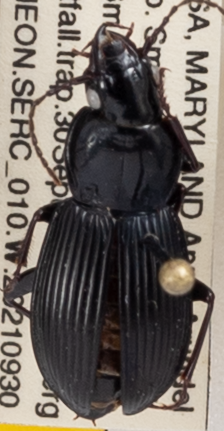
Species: Pterostichus stygicus
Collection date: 2021-09-30
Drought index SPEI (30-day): -0.184
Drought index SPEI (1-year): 0.738
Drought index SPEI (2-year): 1.45